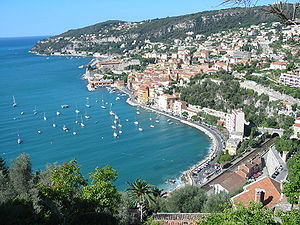
Villefranche-sur-Mer
Udsigt over Villefranche-sur-Mer
Udsigt over Villefranche-sur-Mer
Villefranche-sur-Mer er en fransk kommune i departementet Alpes-Maritimes i den sydøstlige del af landet. Byen er mest kendt for sin placering i bunden af Villefranchebugten, som udgør en beskyttet naturhavn.